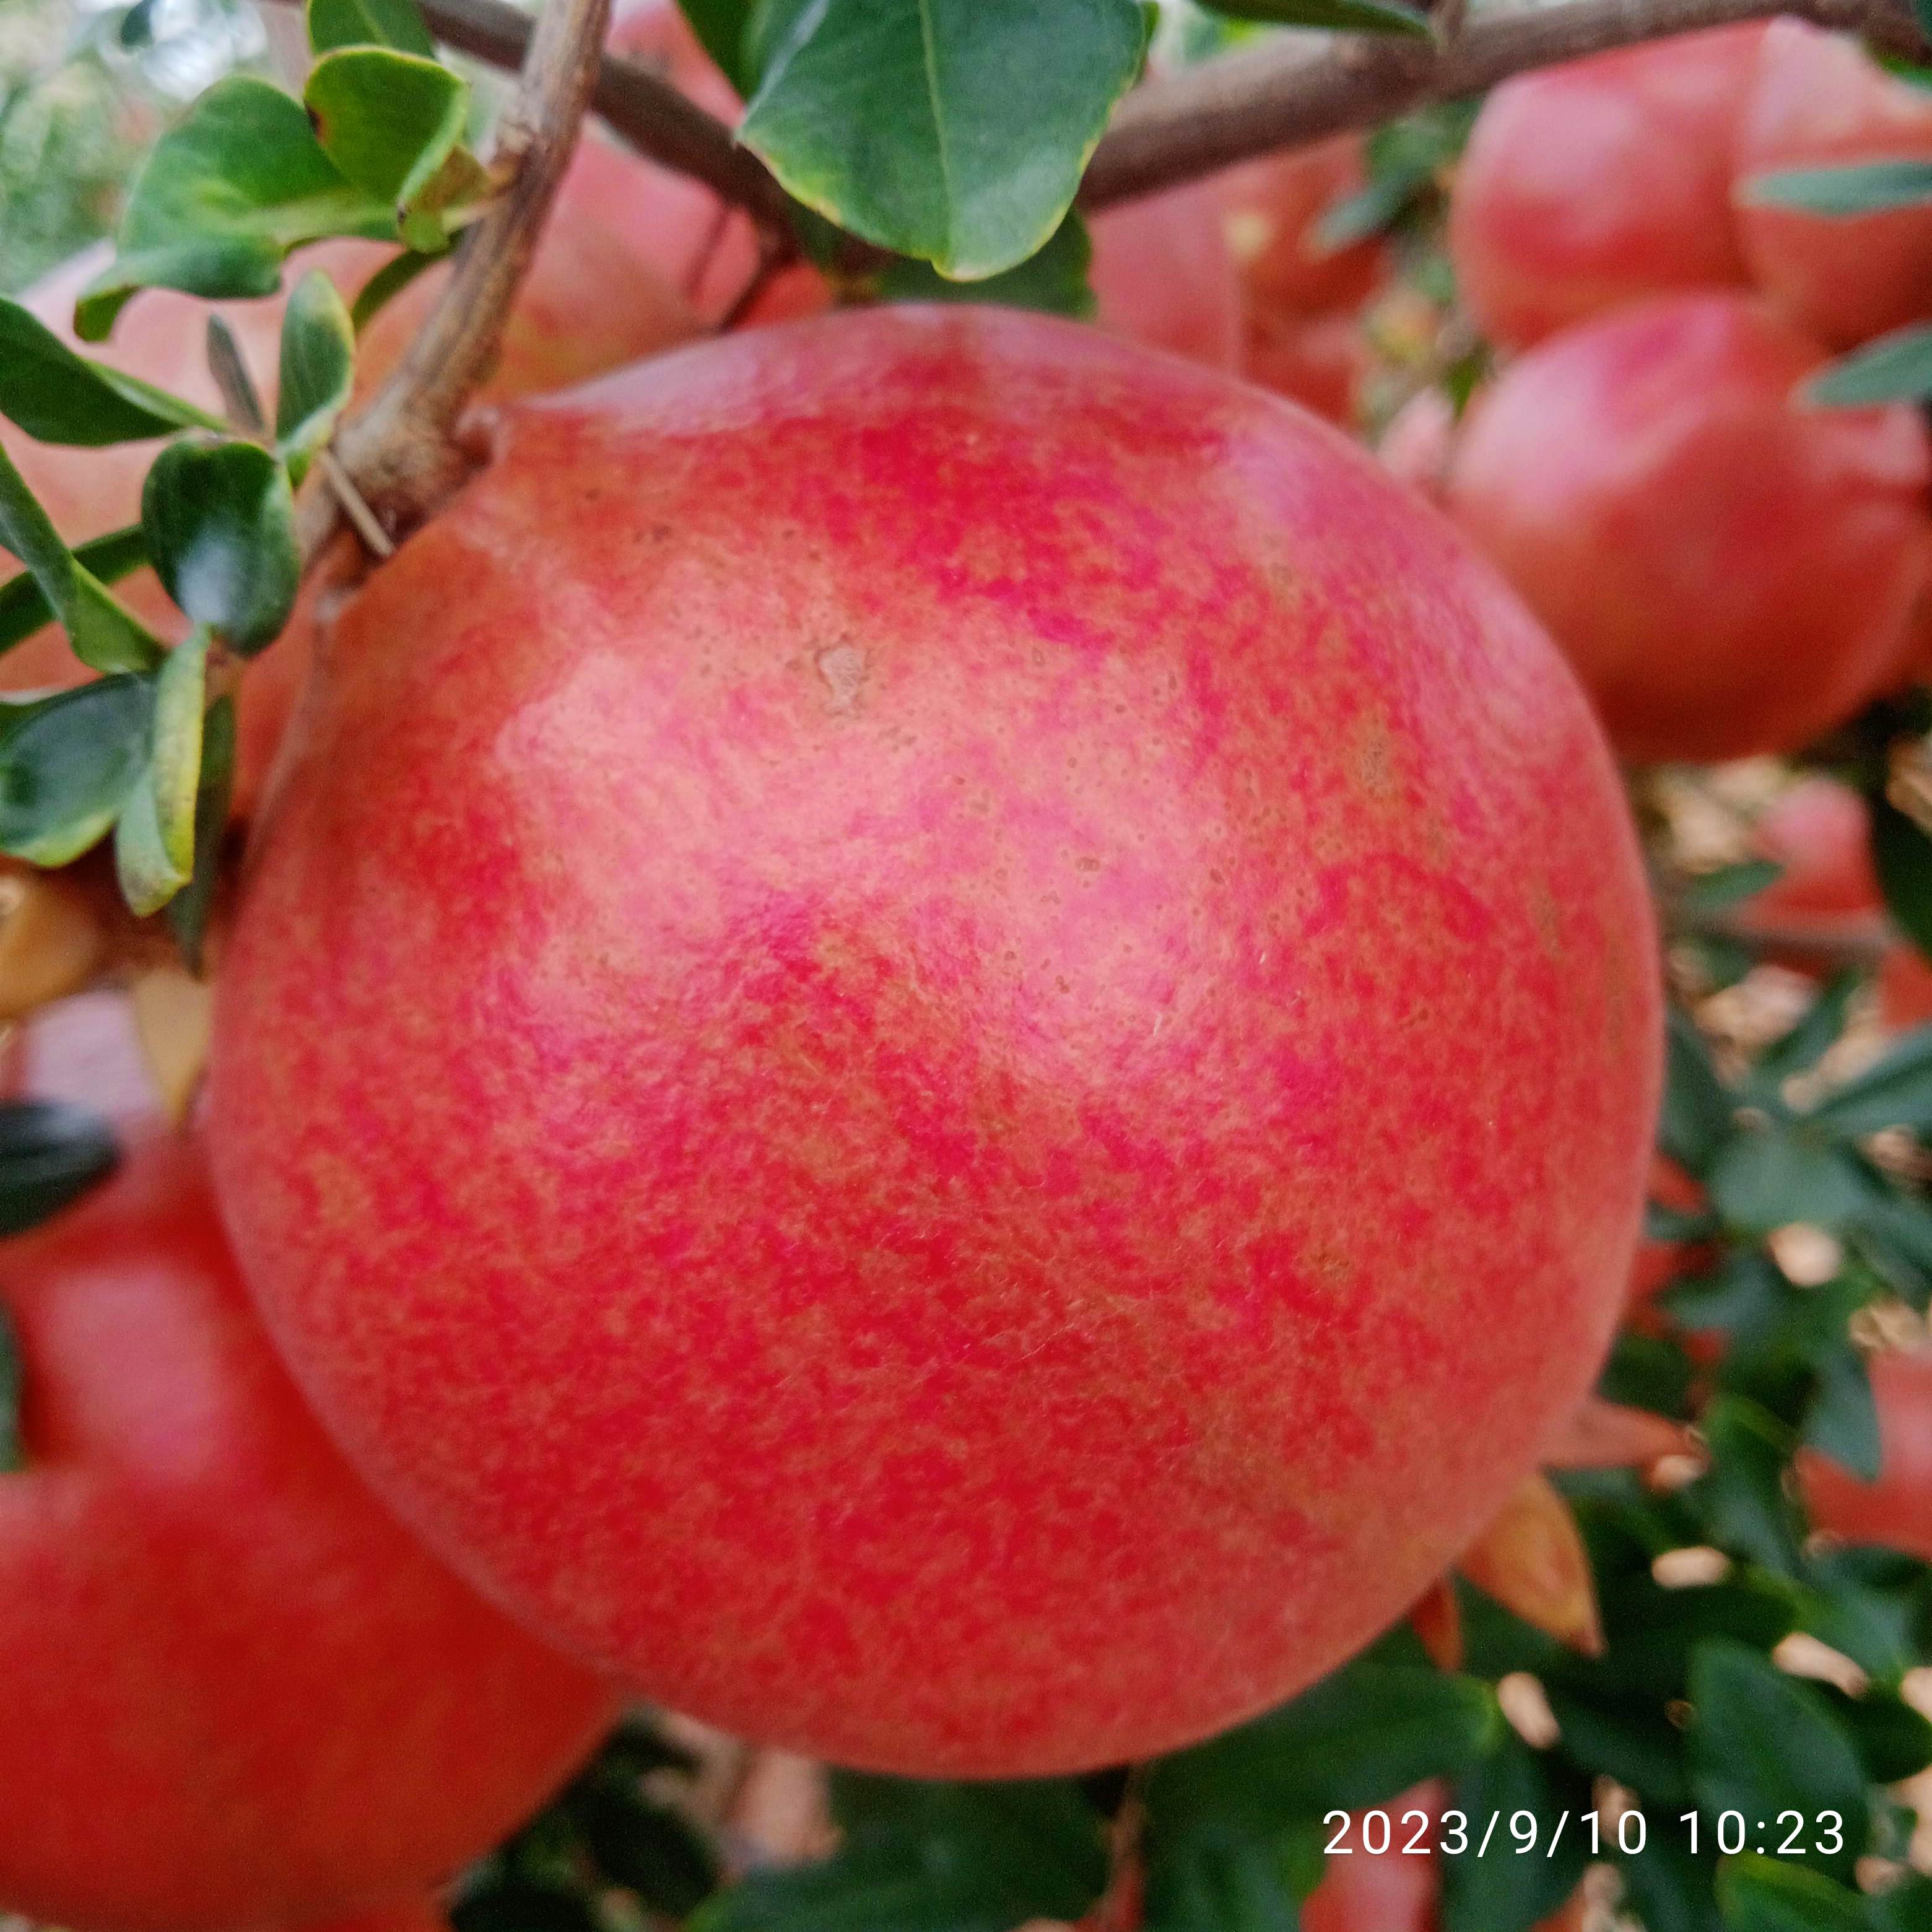
Label: Healthy